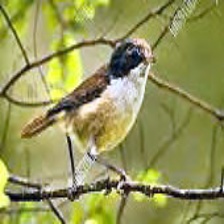
Species: BROWN CREPPER
Scientific name: CERTHIA AMERICANA